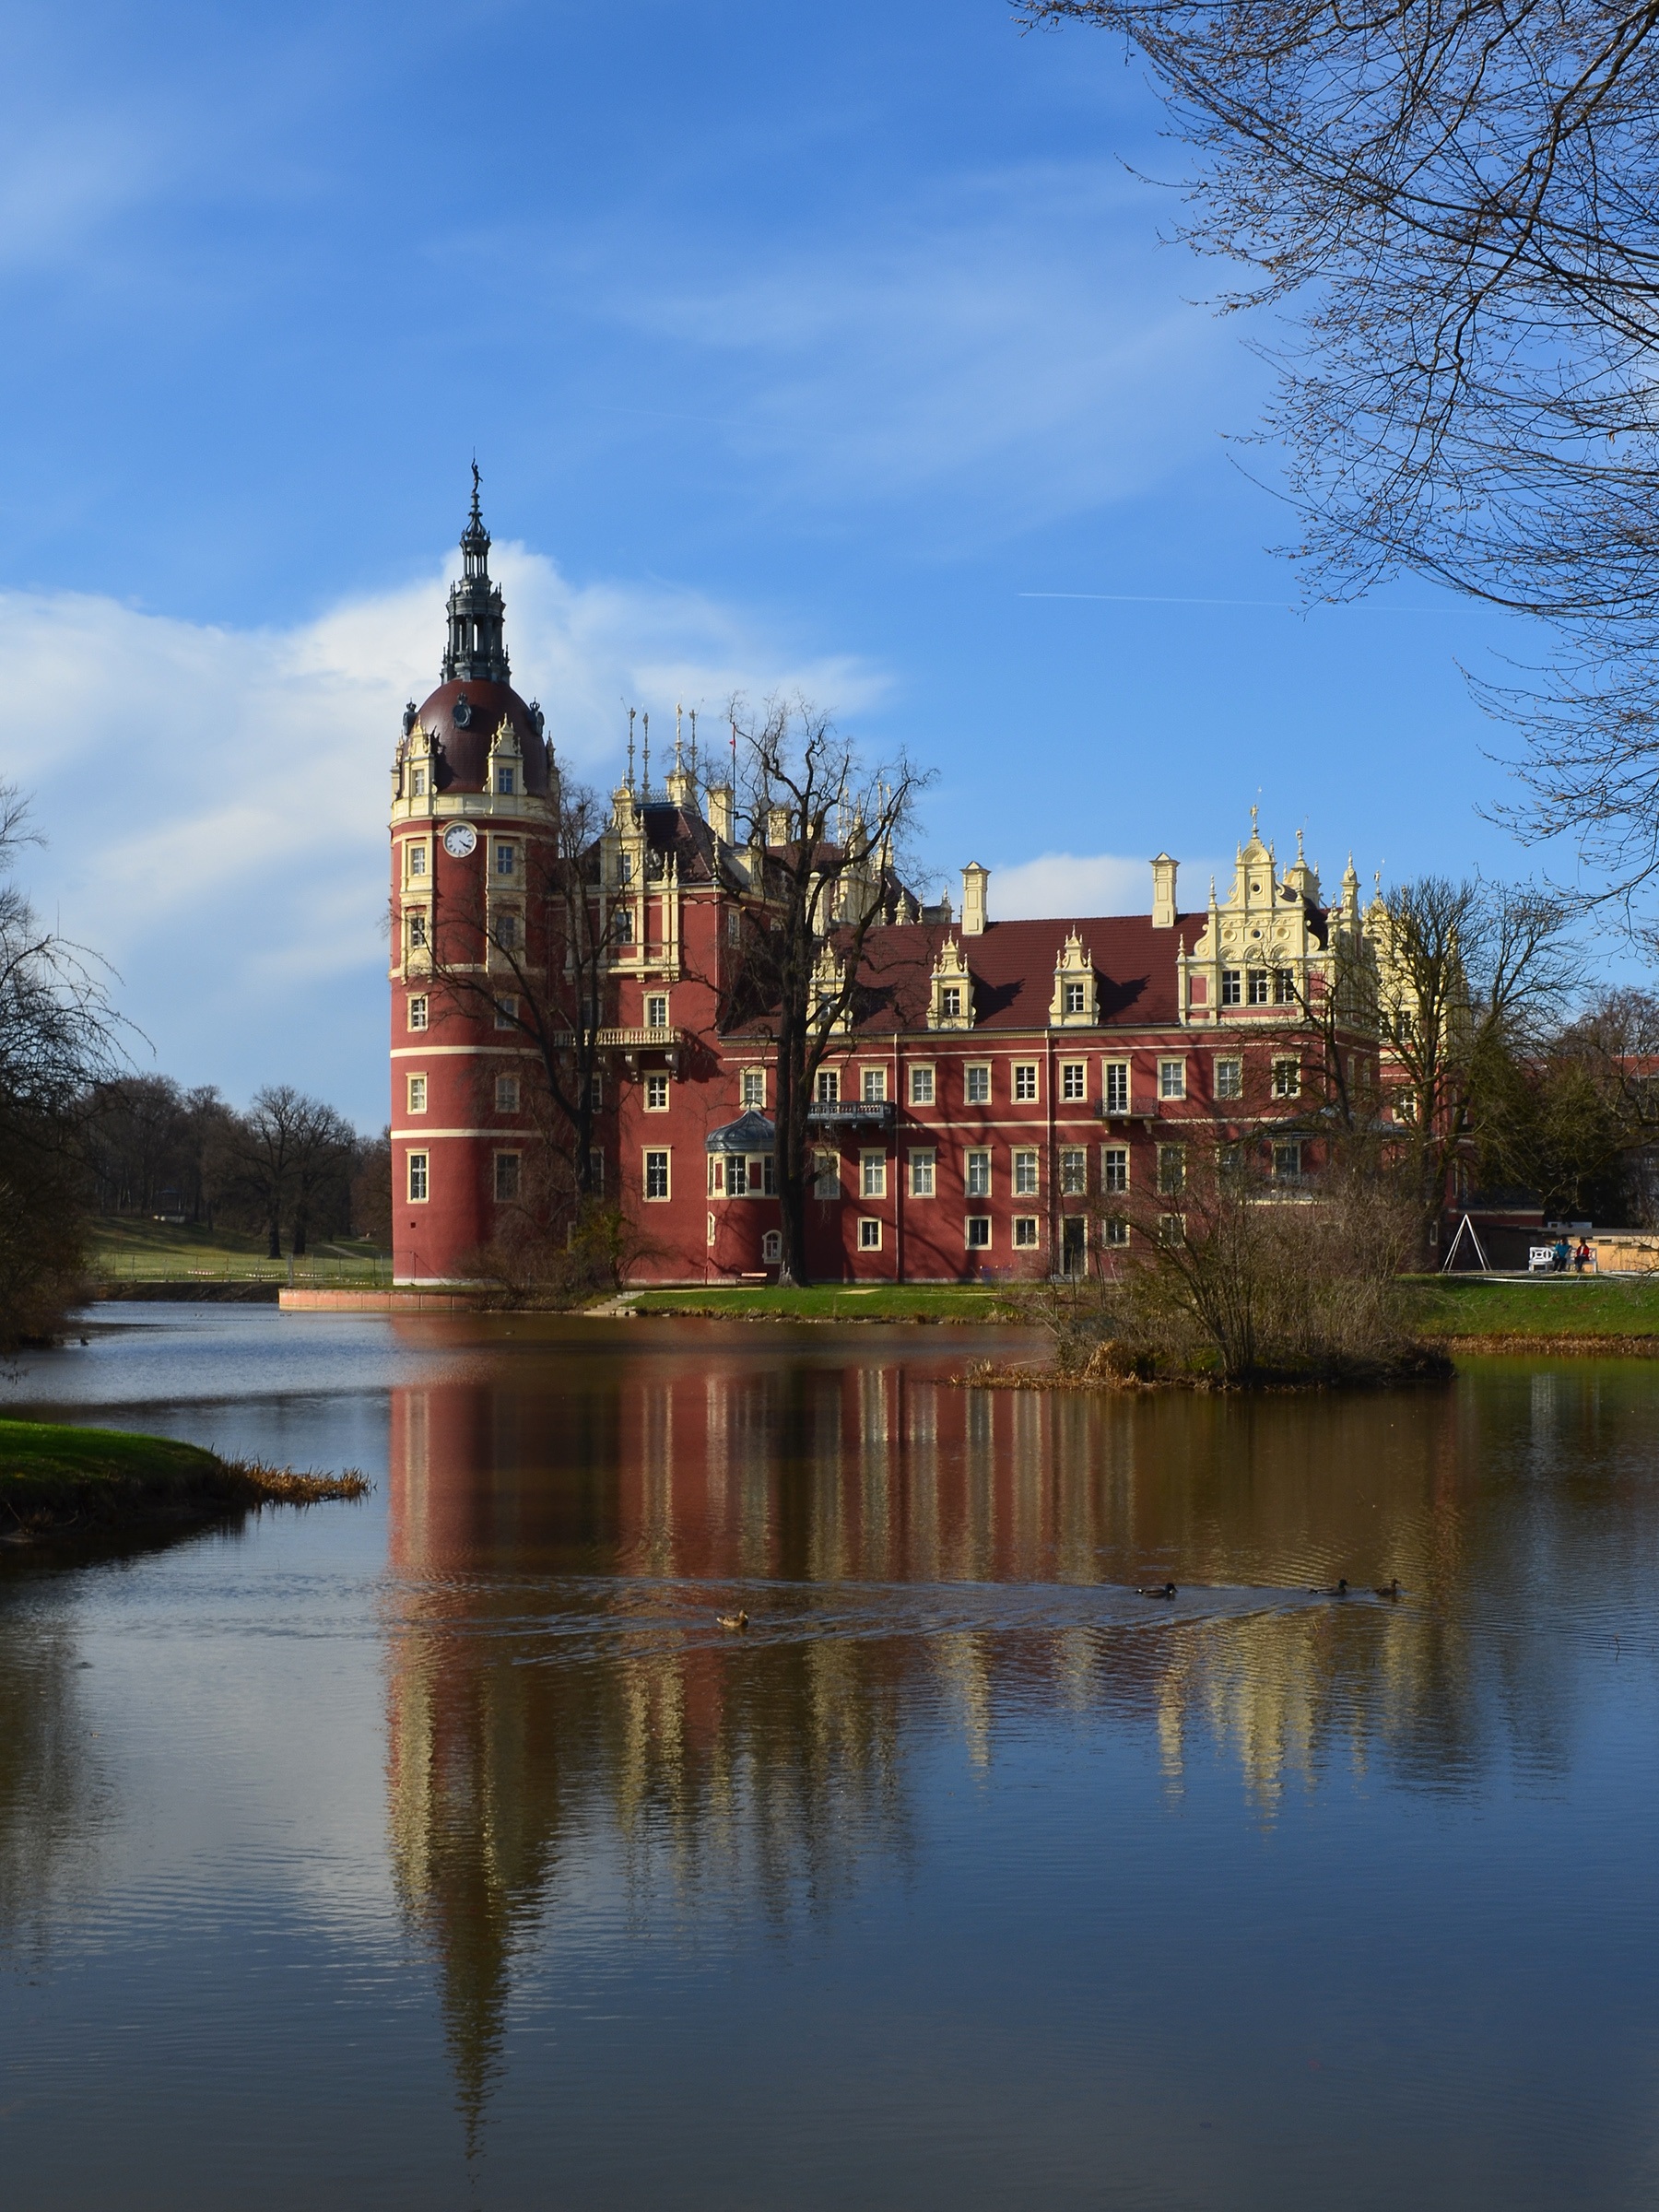
tree, water, architecture, lake, building, chateau, river, dusk, pond, evening, reflection, tower, autumn, park, castle, waterway, mirroring, bad muskau, muskau, water castle